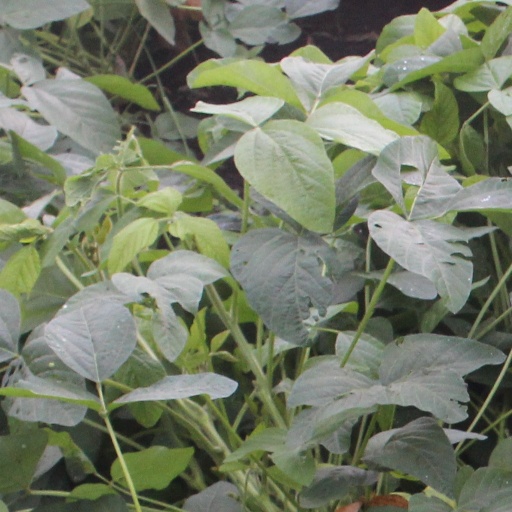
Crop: soybean